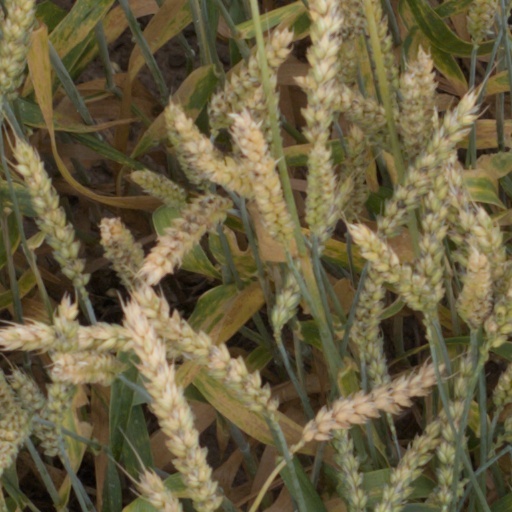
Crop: wheat